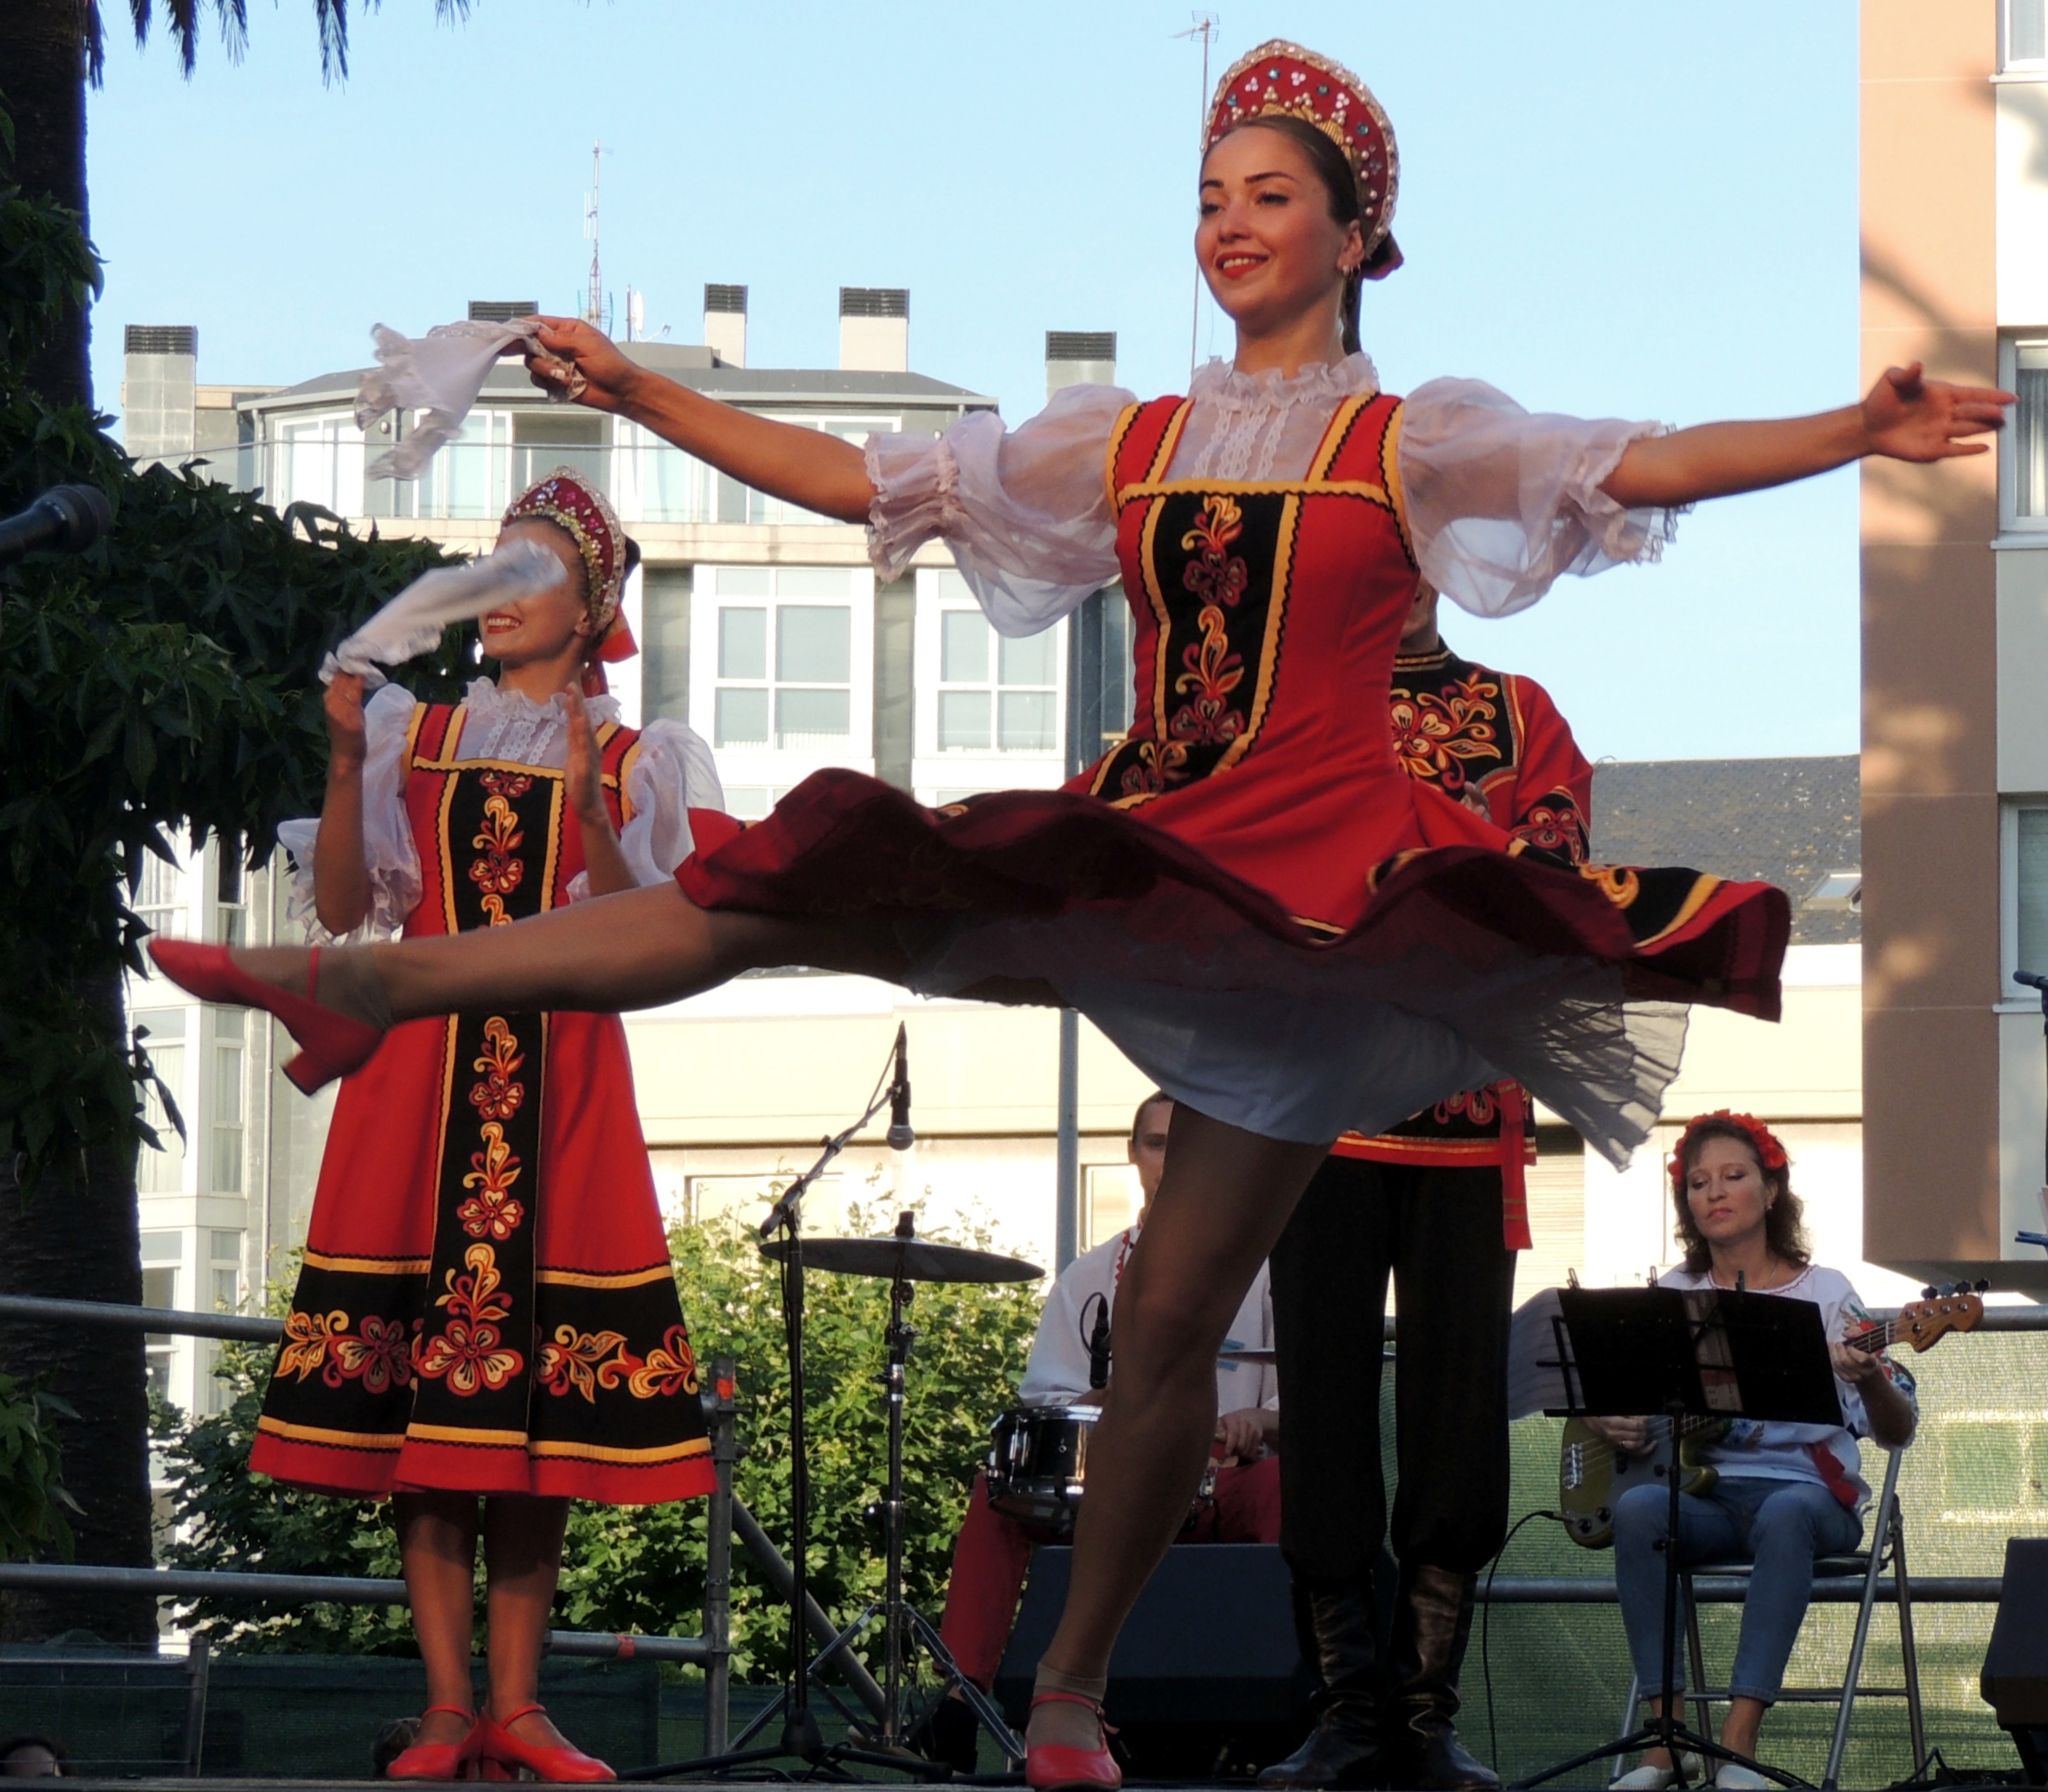
dance, performance art, sports, event, performing arts